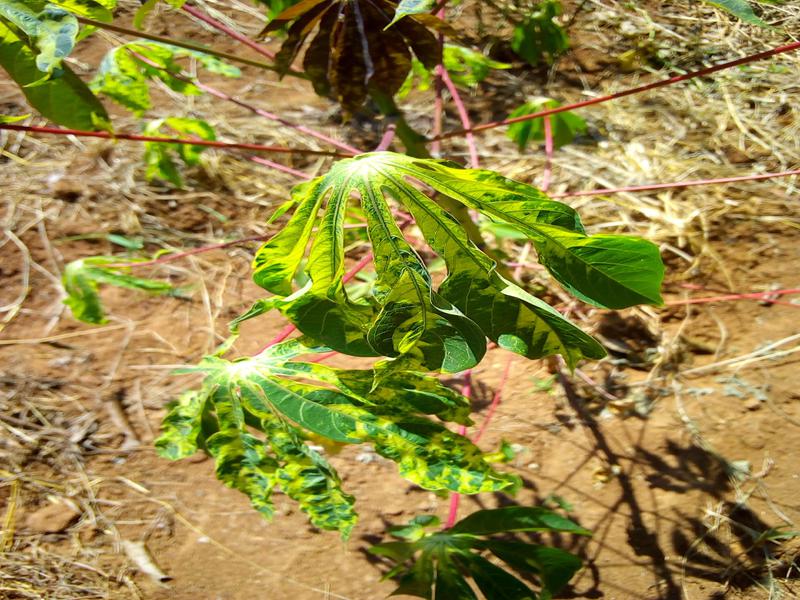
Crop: cassava
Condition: mosaic_disease